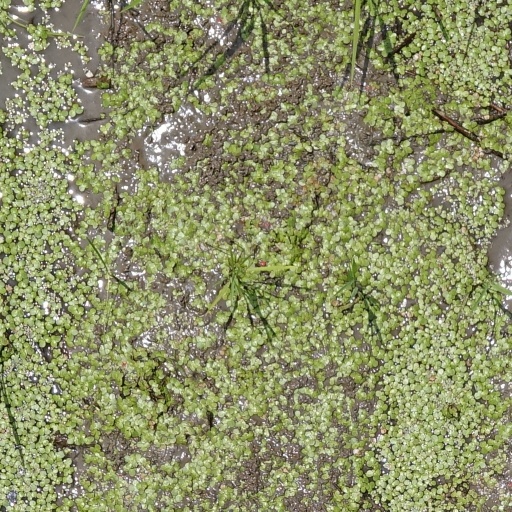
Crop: rice